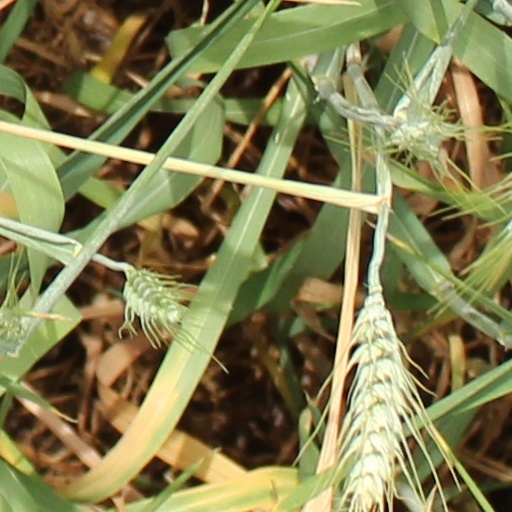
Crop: wheat